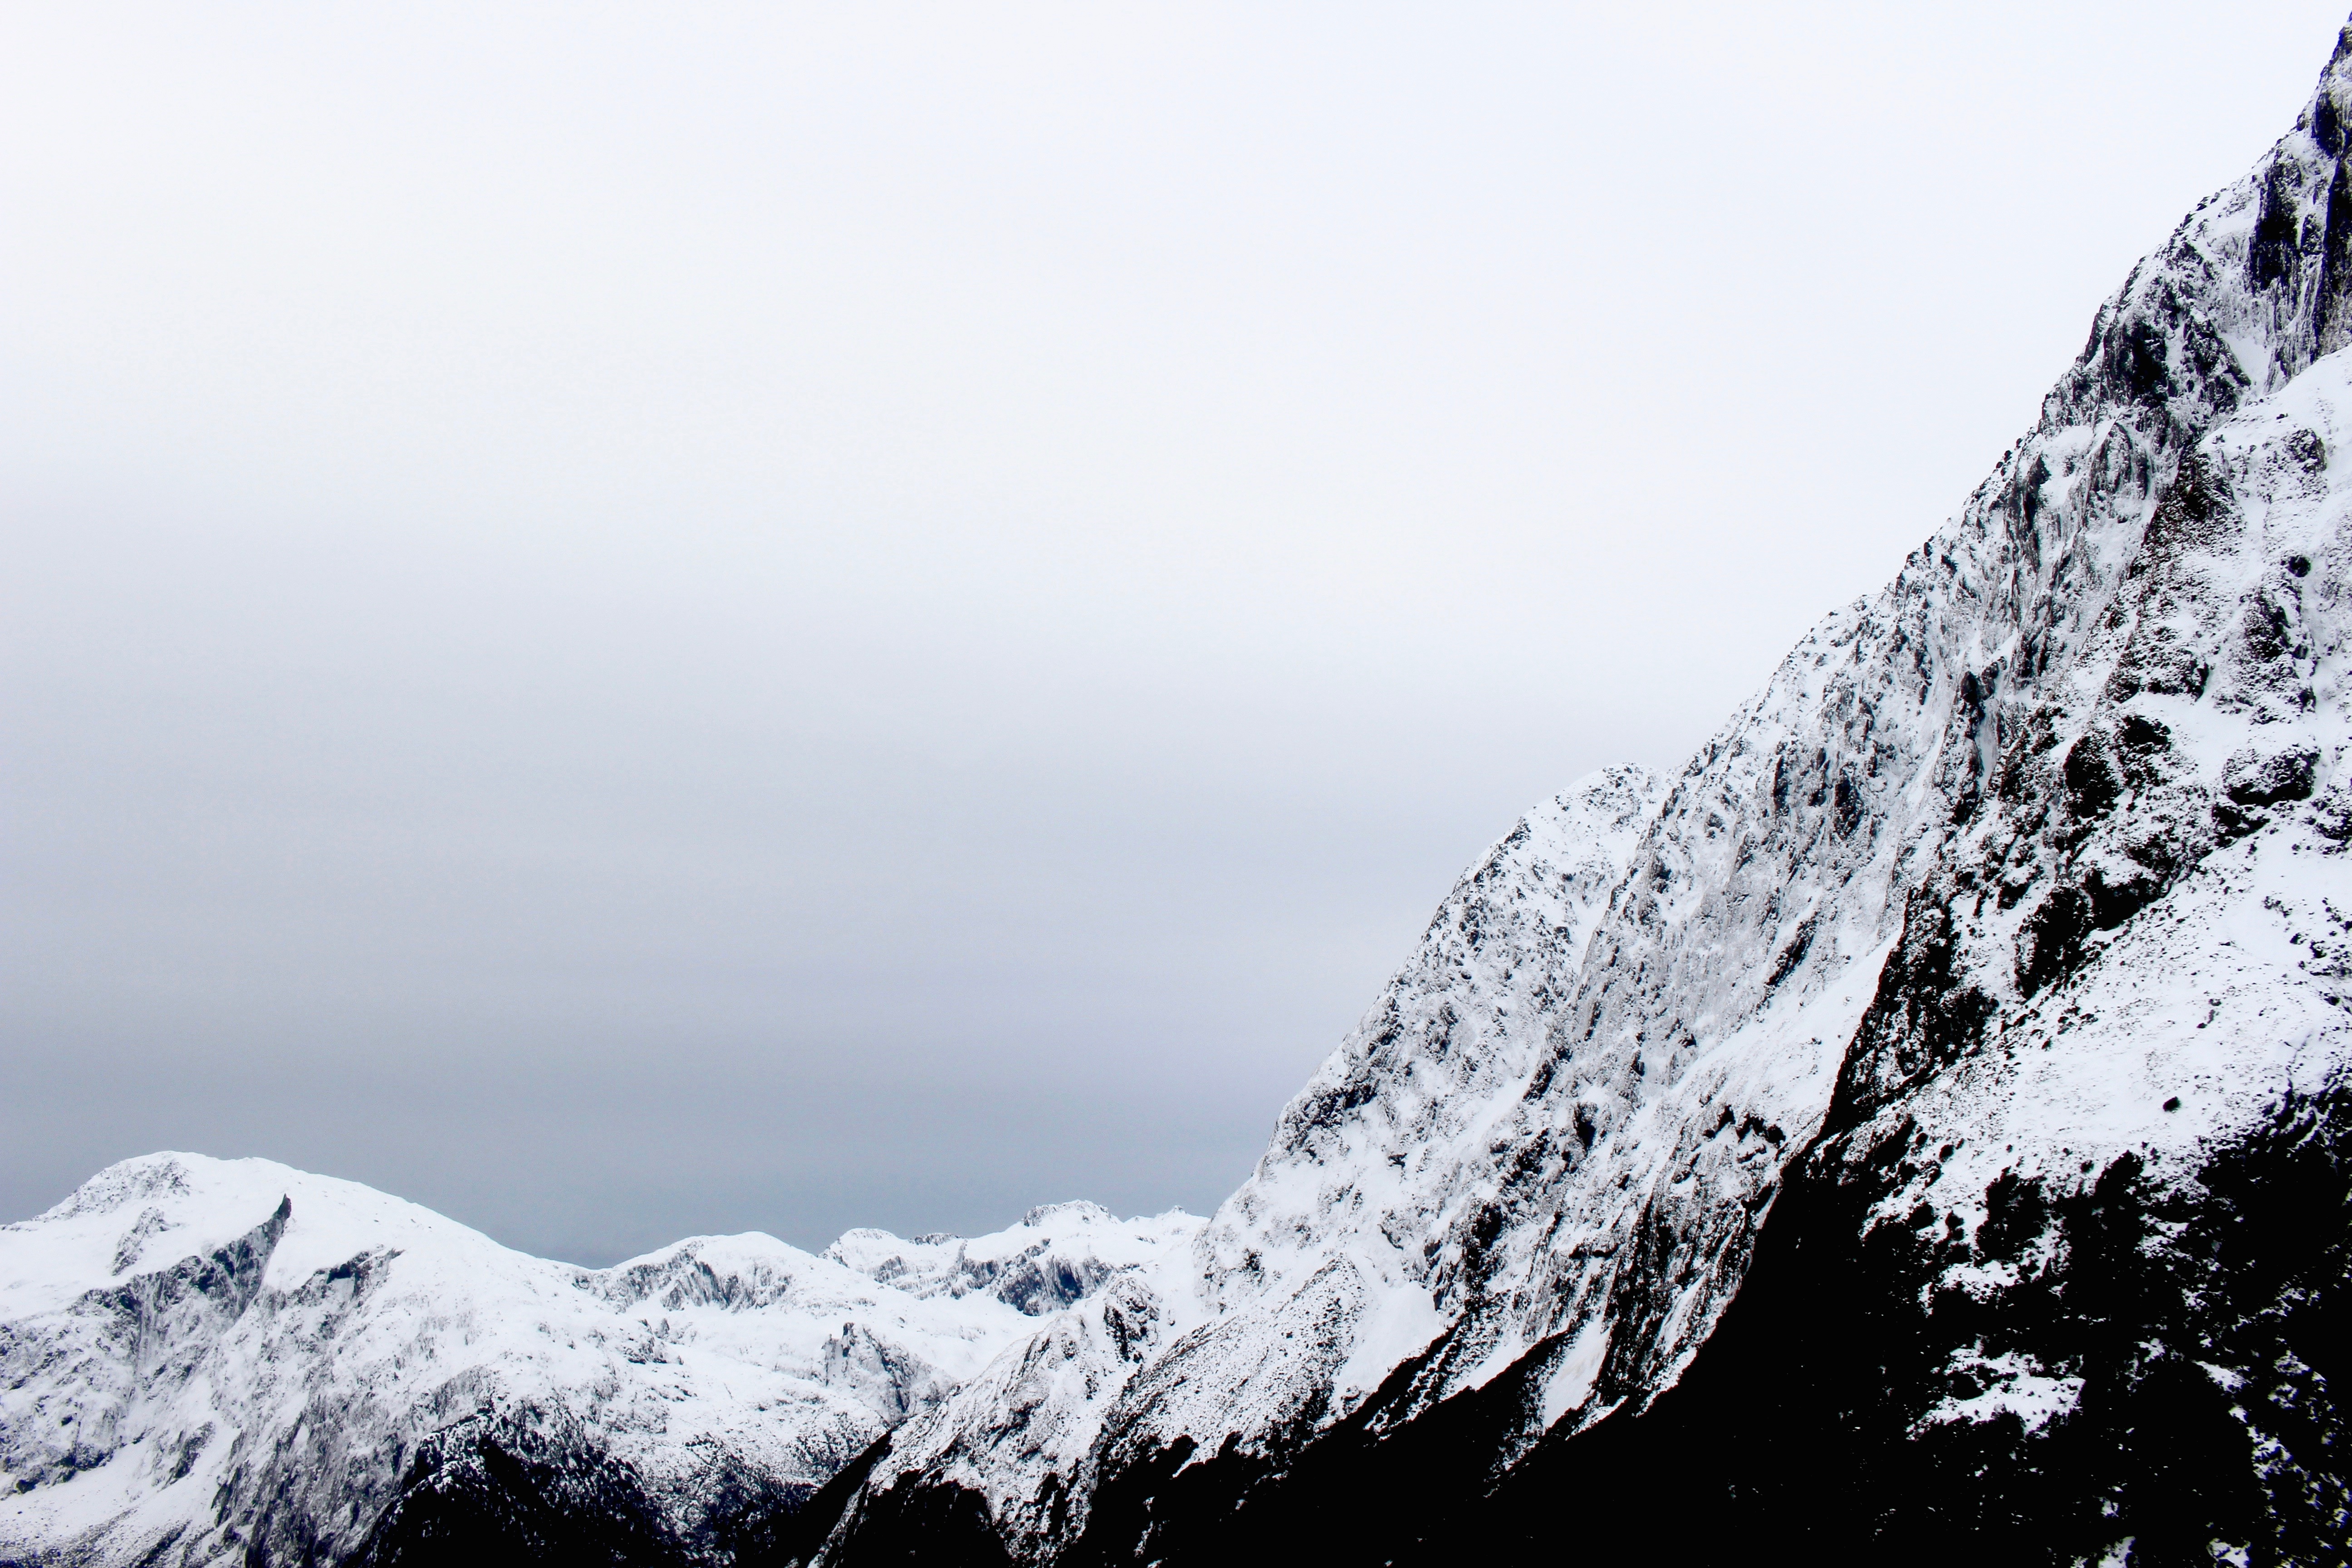
nature, rock, mountain, snow, winter, peak, mountain range, weather, season, ridge, summit, ascent, mountaineering, alps, landform, geographical feature, atmospheric phenomenon, mountainous landforms, geological phenomenon